Elbe Tunnel (1975)

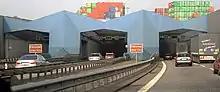
South entrance of the Elbe Tunnel

The New Elbe Tunnel, often simply called "Elbtunnel", is a subterranean Elbe River crossing in northern Germany located in Hamburg.